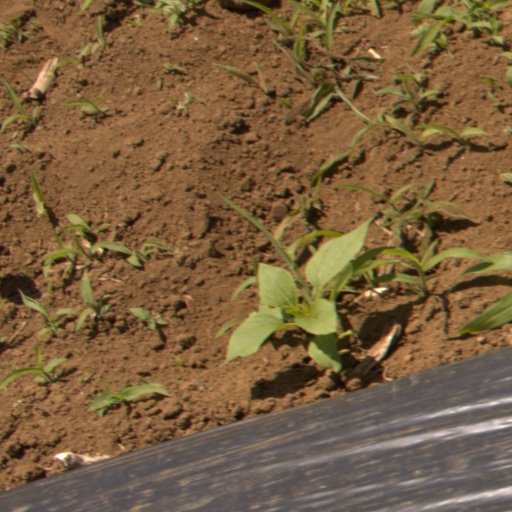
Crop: Jerusalem artichoke